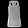
Label: T - shirt / top